Furka Oberalp Railway

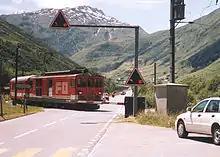
A train near Realp

There are many avalanches between Realp and Oberwald. The section over the Furka Pass used to be closed during winters. The mountain section was closed in the winter of 1981 and was replaced by a tunnel (length: ) in 1982. The association called "Verein Furka-Bergstrecke" and the company Dampfbahn Furka-Bergstrecke now run a heritage railway with steam locomotives on the old route.